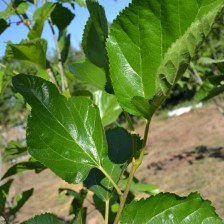
Variety: ChiangMaiBuriram60